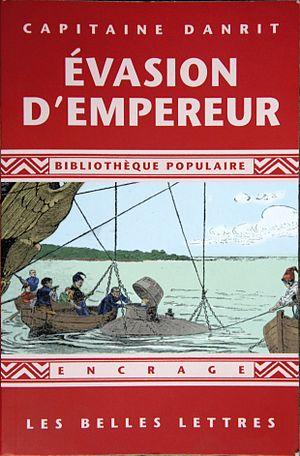
Présenté au Musée Émile Driant.
Émile Driant est un officier de carrière français. Il est le gendre du général Boulanger. « Jules Verne militaire » sous le pseudonyme de Danrit ou capitaine Danrit, député de Nancy, il reprend le service au début de la Première Guerre mondiale. Il meurt à Verdun à la tête des 56ᵉ et 59ᵉ bataillons de chasseurs, en février 1916.